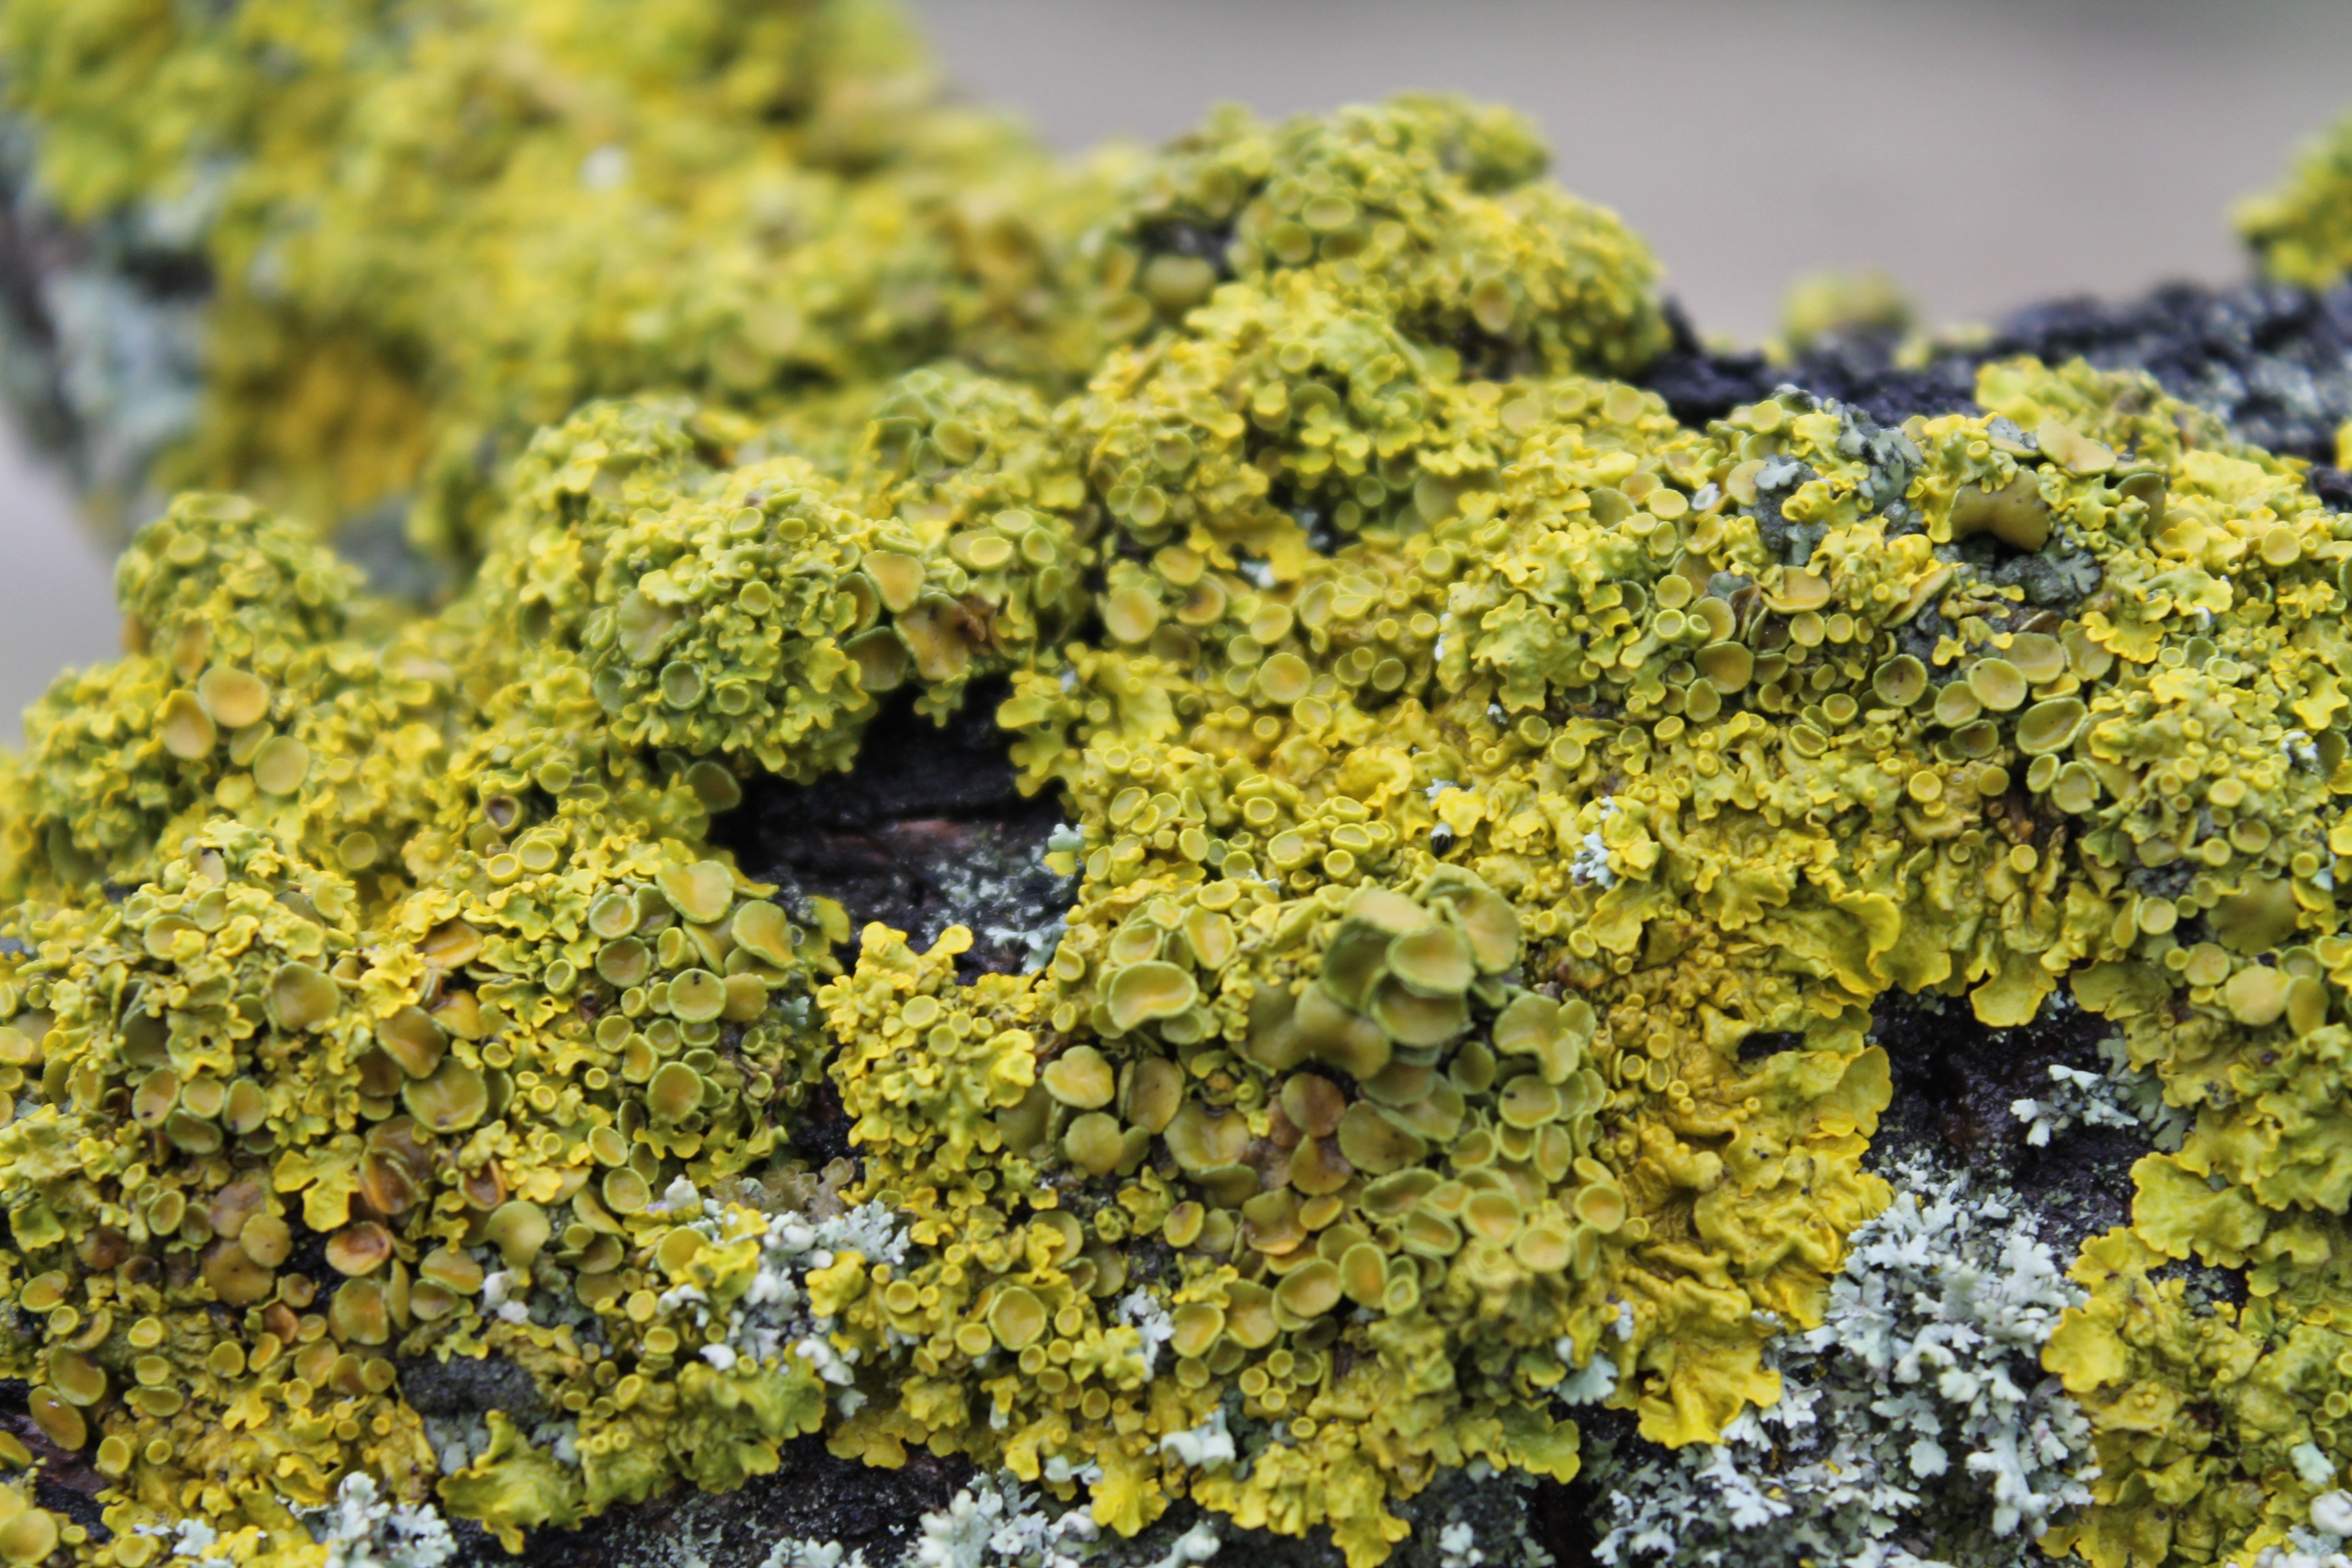
nature, plant, wood, flower, moss, food, herb, produce, macro, yellow, flora, shrub, flowering plant, daisy family, annual plant, land plant, alyssum